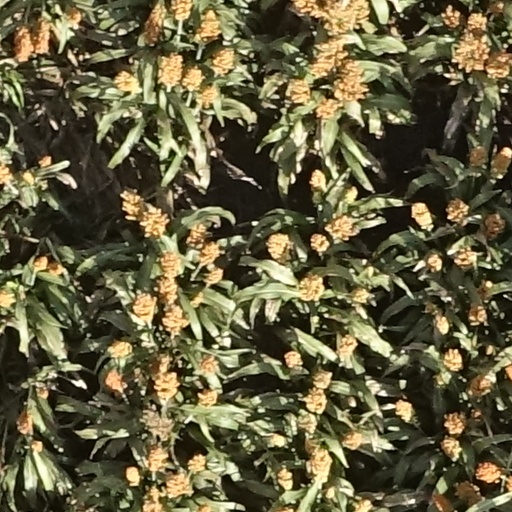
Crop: sorghum